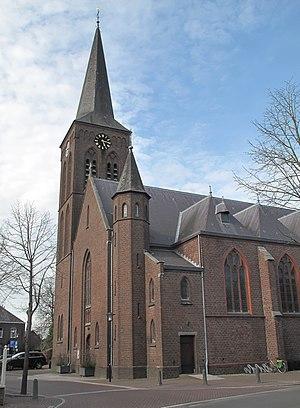
Meterik, est un village situé dans la commune néerlandaise de Horst aan de Maas, dans la province du Limbourg. Le 1ᵉʳ janvier 2007, le village comptait 1 552 habitants.